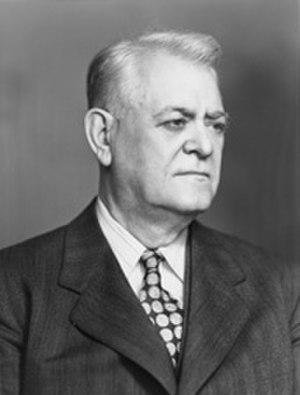
Cette page recense les sénateurs américains de l’État du Kentucky. Les sénateurs du Kentucky appartiennent aux classes 2 et 3. Le Kentucky est actuellement représenté au Sénat américain par les républicains Mitch McConnell et Rand Paul.